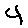
Label: 4